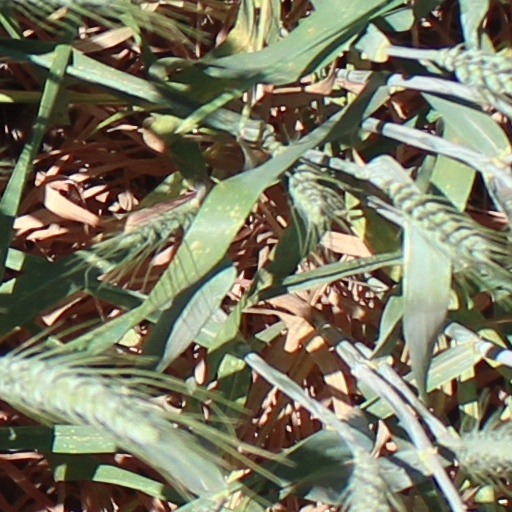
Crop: wheat